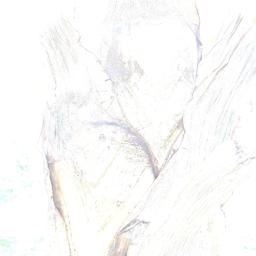
Label: BACTERIAL SOFT ROT